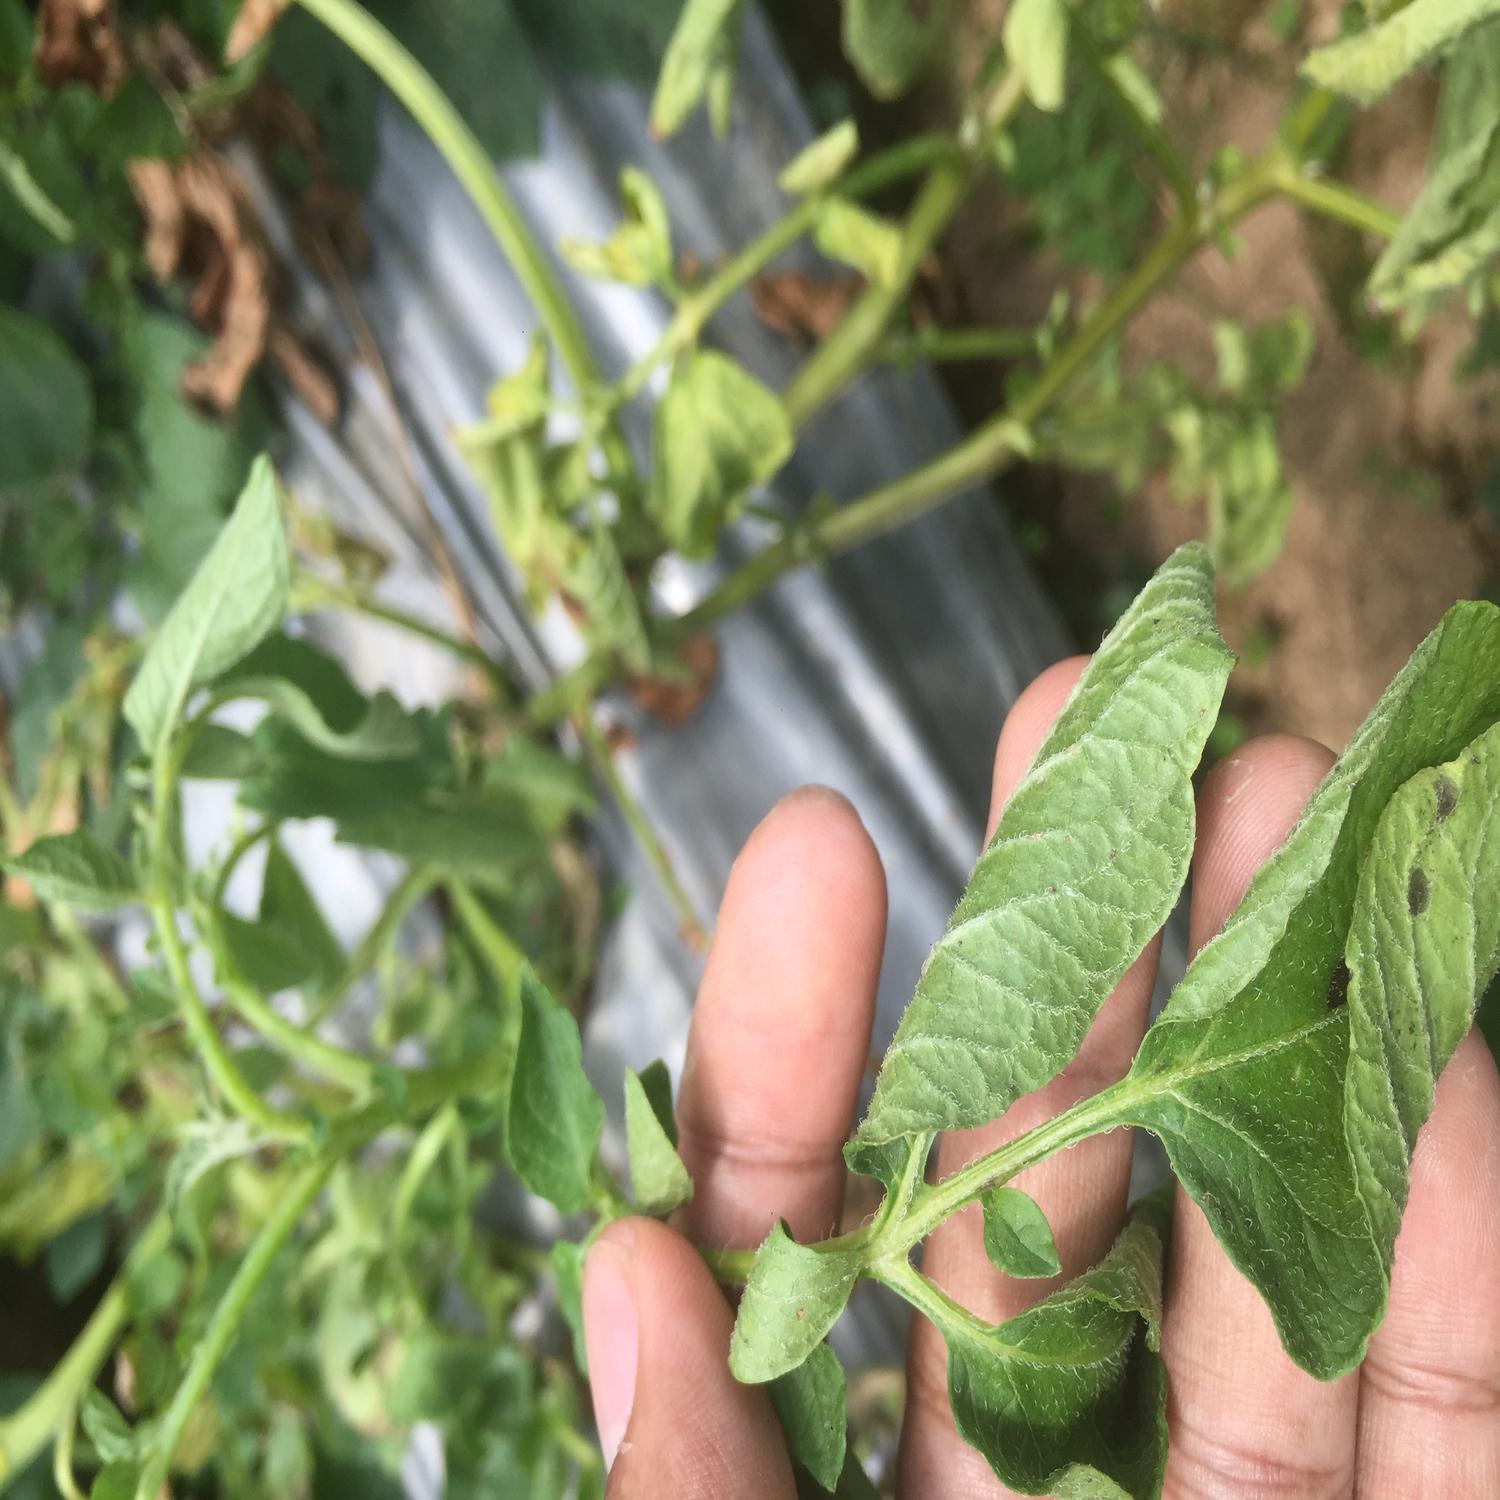
Label: Bacteria